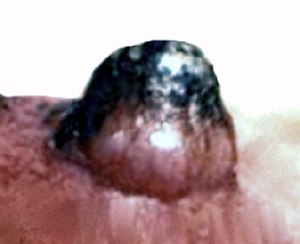
Le carcinome spinocellulaire est un cancer de la peau développé à partir des kératinocytes. Plus superficiel que le carcinome basocellulaire, il a la particularité de pouvoir métastaser, d'où son caractère malin.